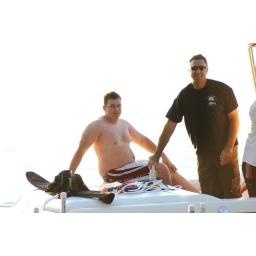
At Tom and Beth's house at the lake in Alexandrea, Minnesota.